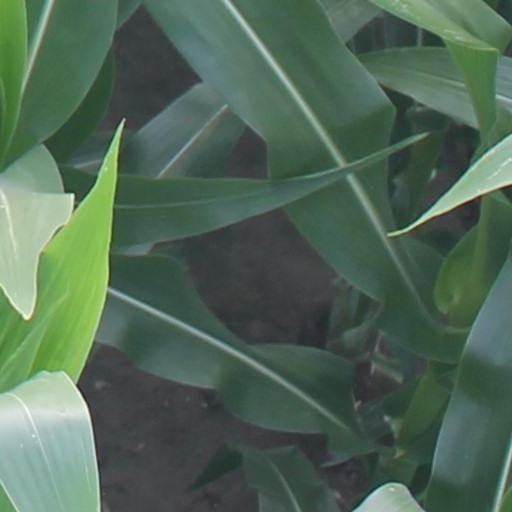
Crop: maize; corn